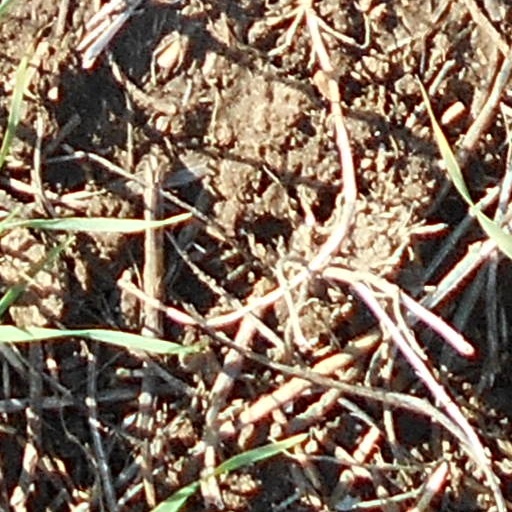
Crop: wheat